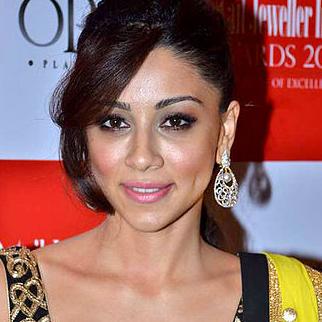
Age: 28